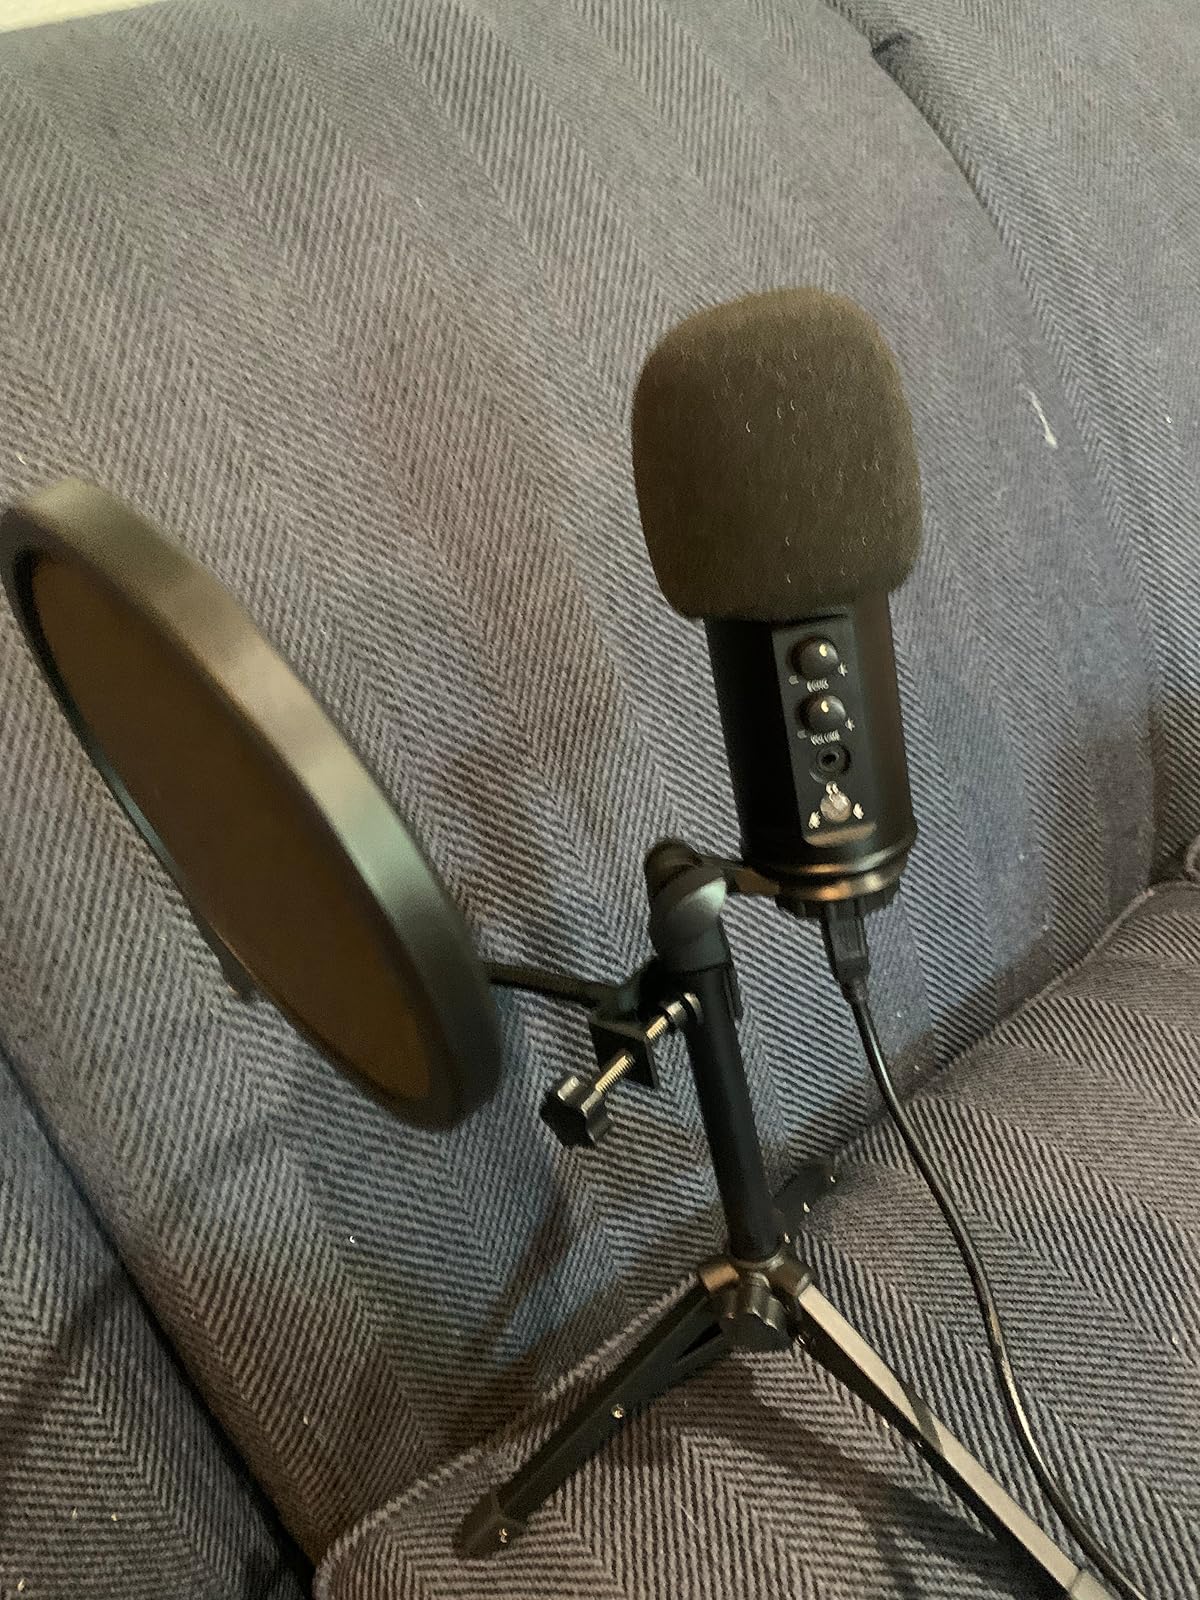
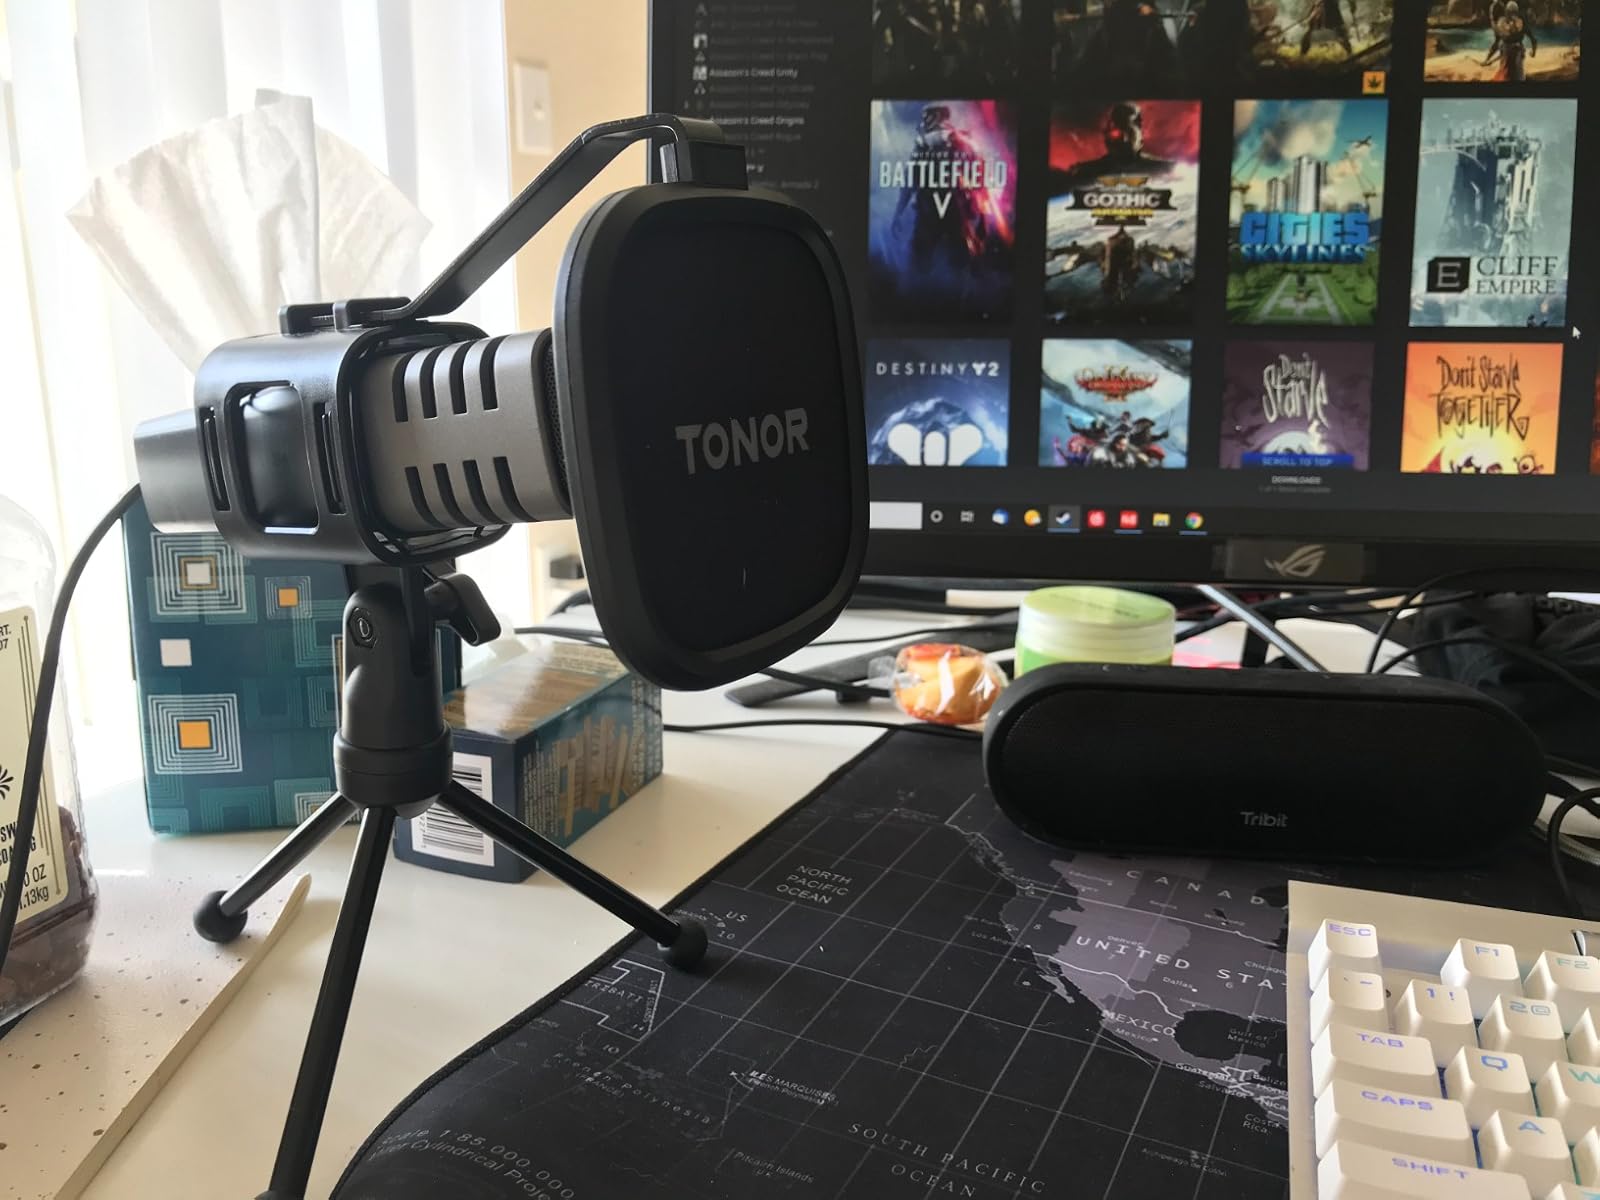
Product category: microphone
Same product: no